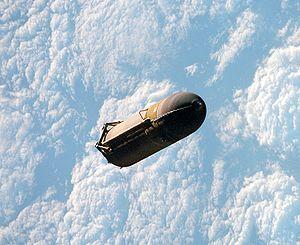
Largage du réservoir externe de la navette spatiale américaine (NASA). Légende d'origine: Largage du réservoir externe de la navette spatiale Atlantis et chute dans l'atmosphère lors de la fin de la phase de lancement de la mission STS-110. Les astronautes Michael J. Bloomfield, Stephen N. Frick, Jerry L. Ross, Ellen Ochoa, Steven L. Smith, Lee M. E. Morin, and Rex J. Walheim constituaient l'équipage (8 avril 2002).